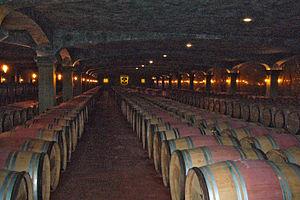
La Nouvelle-Aquitaine est une région administrative française, créée par la réforme territoriale de 2015 et effective au 1ᵉʳ janvier 2016, après les élections régionales de décembre 2015.
Le château Smith Haut Lafitte, est un domaine viticole de 67 ha, situé à Martillac en Gironde. Situé en AOC pessac-léognan, il est classé grand cru dans le classement des vins de Graves, depuis 1959.
Le vignoble de Bordeaux est le vignoble regroupant toutes les vignes du département de la Gironde, dans le Sud-Ouest de la France.